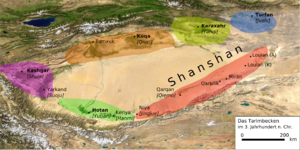
Kongeriget Khotan / Historie
Tarimbækkenet omkrig år 200. Khotanriget i grønt mod syd.
Kongedømmet Khotan var et buddhistisk kongedømme ved Silkevejen som eksisterede fra det første til det tiende århundrede efter Kristus. Riget og dets hovedstad Khotan, en oaseby, i den vestlige del af det nuværende Kina i det nuværende Xinjiang.